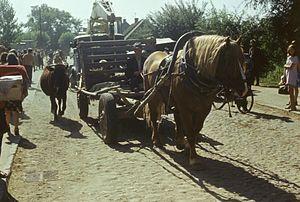
Le Sokólski est une race de chevaux de trait, originaire de Pologne, caractéristique par sa robe de couleur alezan aux crins lavés. Jadis élevé pour la traction, il l'est désormais surtout pour la viande. Après une sévère chute d'effectifs jusqu'au début du XXIᵉ siècle, le Sokólski est désormais protégé, ses effectifs s'étant redressés vers les 2 000 têtes en 2015. Il est inclus au groupe plus vaste du Trait polonais.